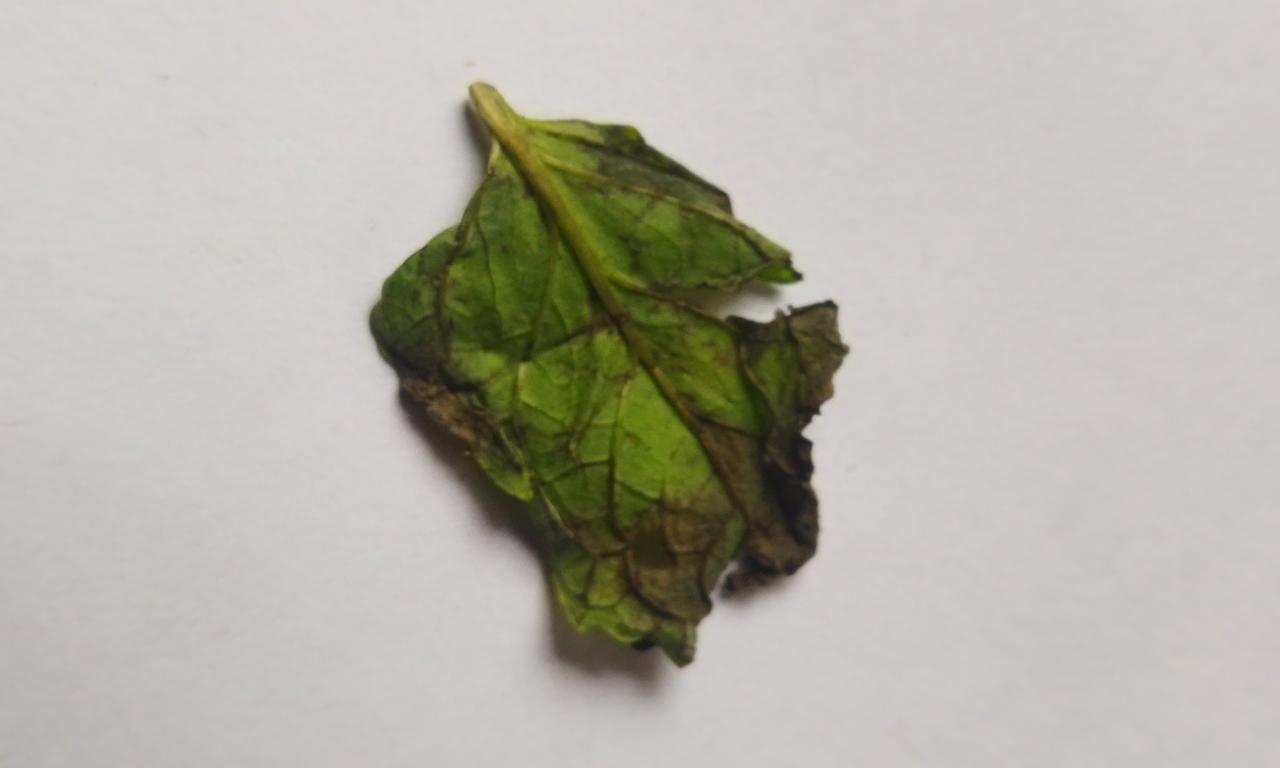
Label: Spoiled